James Lindsay, 26th Earl of Crawford

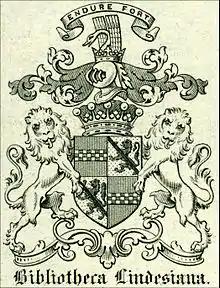
A book plate from the "Bibliotheca Lindesiana"

The "Bibliotheca Lindesiana" (i.e. Lindsayan or Lindsian library) had been planned by the 25th Earl and both he and his eldest son had been instrumental in building it up to such an extent that it was one of the most impressive private collections in Britain at the time, both for its size and for the rarity of some of the materials it contained. Alexander William Lindsay had been a book collector from his schooldays and so he continued. In 1861 he wrote to his son James (then 14 years old) a letter which describes his vision of the Bibliotheca Lindesiana; in 1864 he redrafted and enlarged it while visiting his villa in Tuscany. By now it was 250 pages long and under the name of the "Library Report" it continued to be added to during their lifetimes. He based his plan on the "Manuel" of J.-Ch. Brunet in which knowledge is divided into five branches: Theology, Jurisprudence, Science and Arts, Belles Lettres, History; to which Alexander added six of his own as paralipomena: Genealogy, Archaeology, Biography, Literary History, Bibliography and Encyclopaedias; and finally a Museum. Features of the collection included reacquired stock from earlier Lindsay collections, manuscripts both eastern and western, and printed books, all chosen for their intellectual and cultural importance.